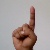
The image shows a hand gesture representing the letter 'D' in Indian Sign Language.